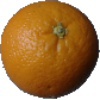
Label: orange